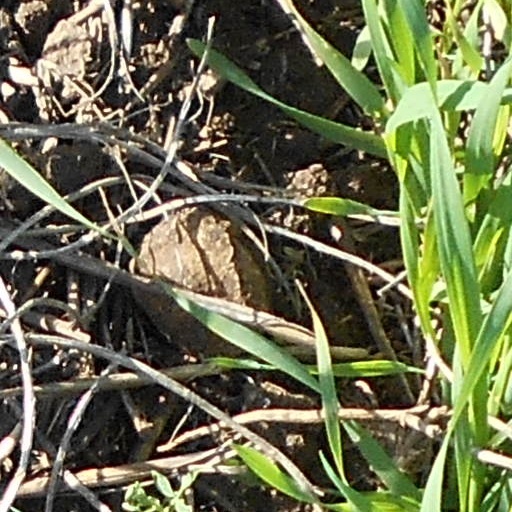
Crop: wheat